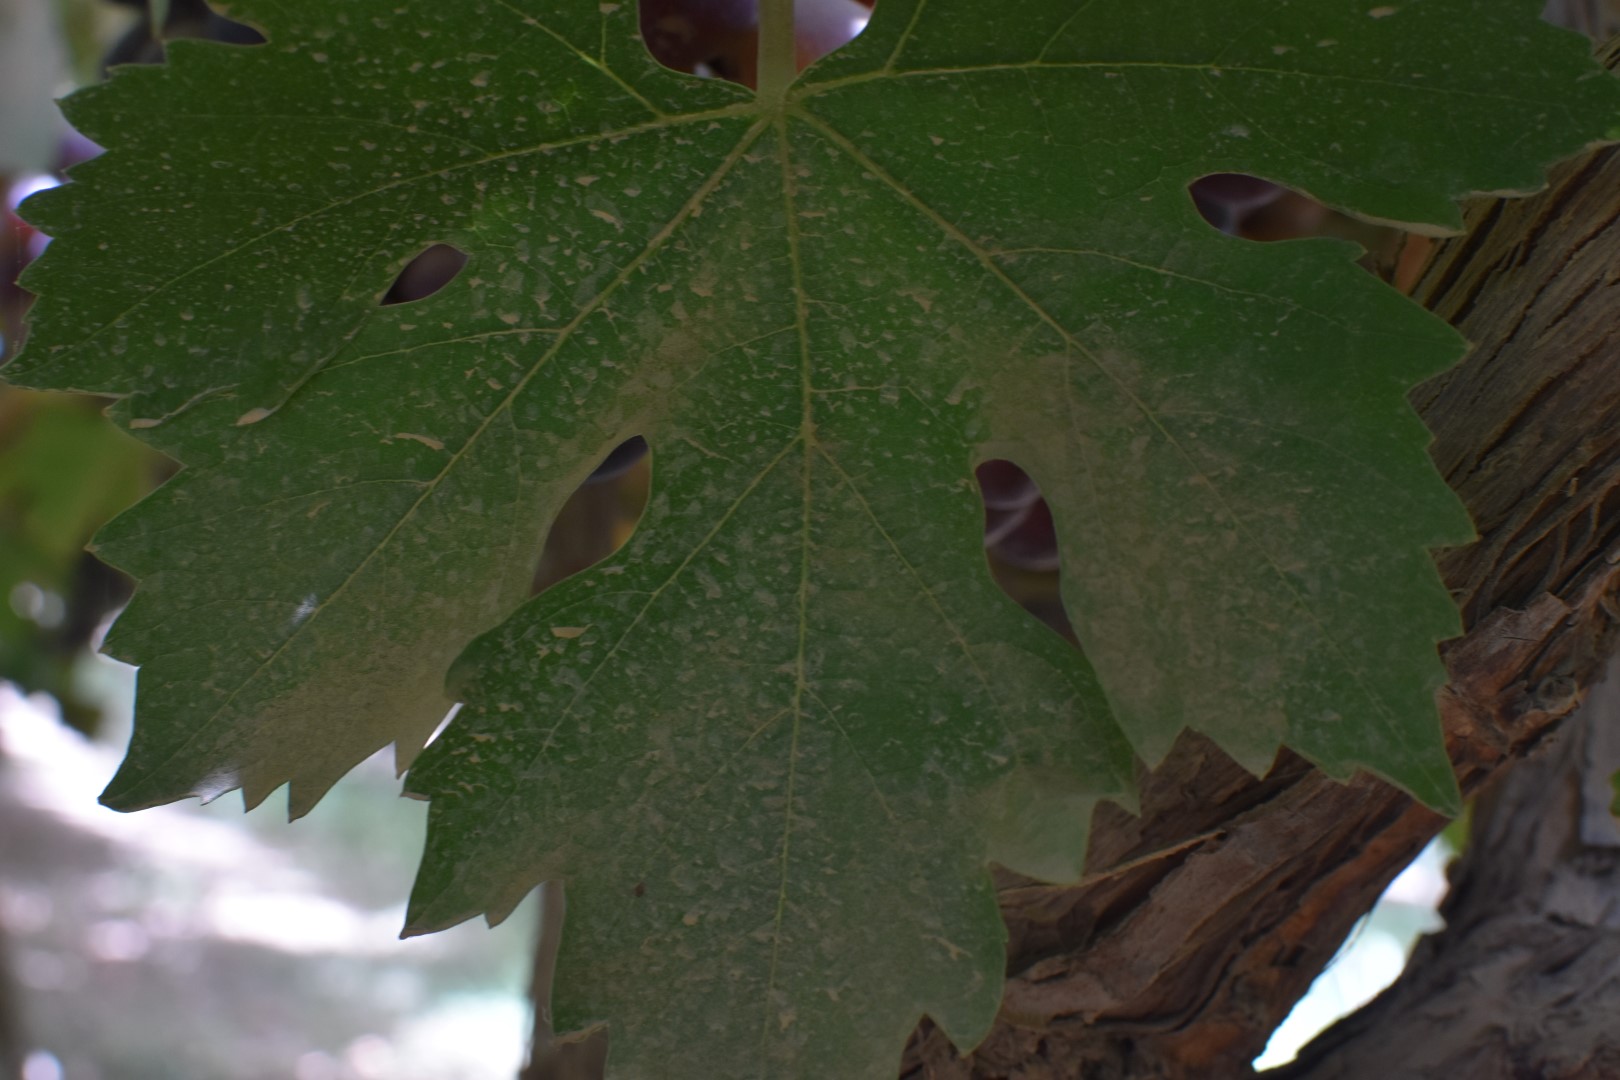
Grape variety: Riasi